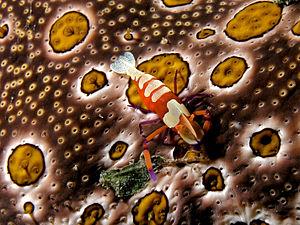
décapode de l'espèce Periclimenes imperator sur un concombre de mer Bohadschia ocellata Suomi: Keskellä äyriäisiin kuuluva Periclimenes imperator ja sen alla Bohadschia ocellata (merimakkara).
Les Holothuries sont une classe d'animaux marins de l'embranchement des échinodermes au corps mou et oblong, et possédant un cercle de tentacules autour de la bouche. Elles sont aussi appelées concombres de mer ou bêches de mer, et possèdent une grande diversité de sobriquets sur les différentes côtes.
Le genre Periclimenes regroupe plusieurs espèces de crevettes qui vivent en symbiose avec des animaux plus grands, le plus souvent des anémones de mer, mais parfois des coraux, des étoiles de mer, des oursins, des holothuries.
Les Decapoda sont par définition des crustacés possédant 5 paires de pattes. Cet ordre comprend notamment quelques crustacés bien connus, tels que les galathées, les crabes, les crevettes, les écrevisses ou encore les homards et langoustes. On les qualifie dans le langage courant de décapodes, terme qui désigne également le groupe des Sepiida, des mollusques céphalopodes.
Les Pleocyemata sont un sous-ordre de crustacés décapodes.
Les Caridea sont un infra-ordre de crustacés décapodes, qui contient une bonne partie des animaux communément appelés « crevettes ».
Les Palaemonidae constituent une vaste famille de petites crevettes.
Pontoniinae est une sous-famille de crevettes créée par John Sterling Kingsley en 1878.